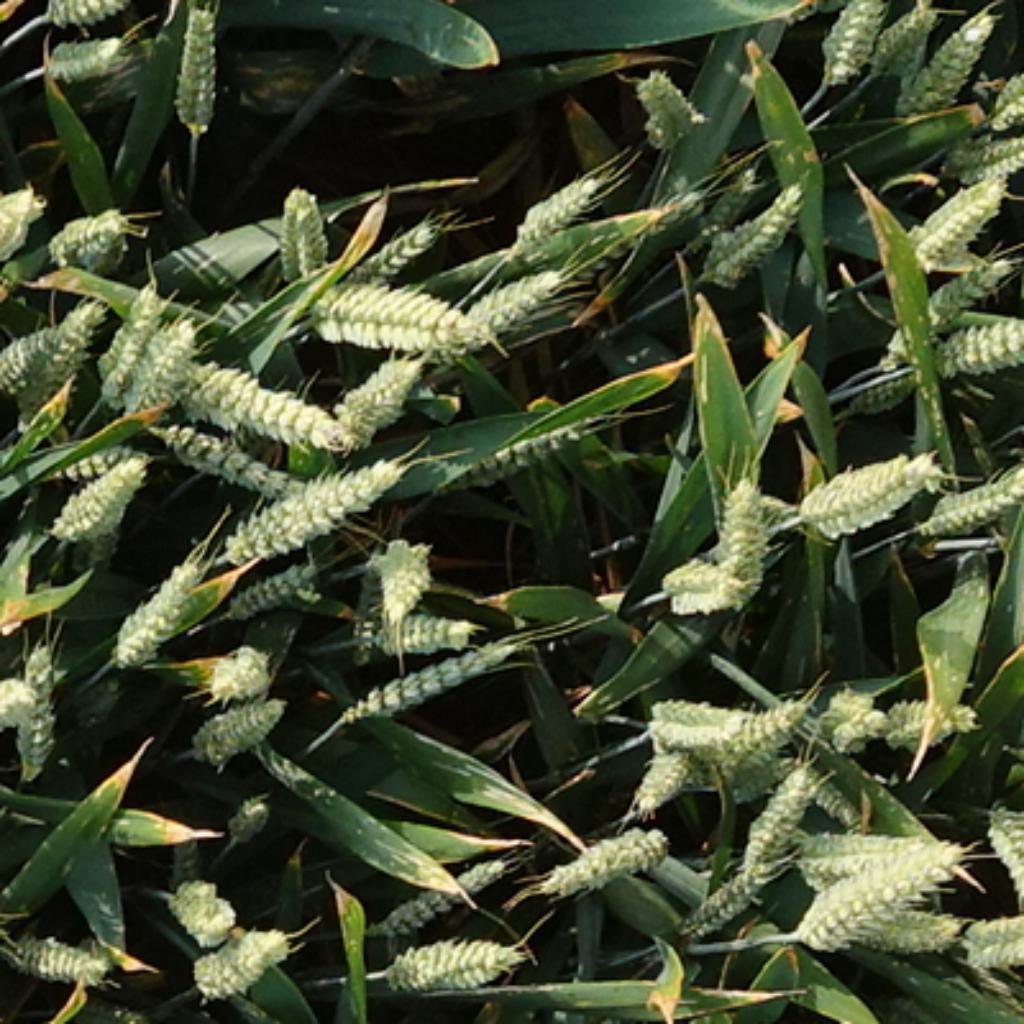
Country: France
Location: VSC
Wheat development stage: Filling - Ripening